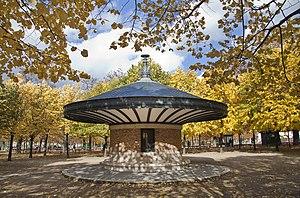
L'abri des surveillants au Jardin du Luxembourg.